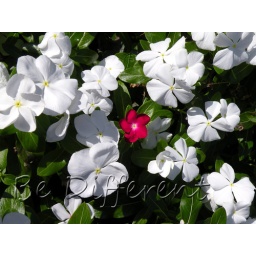
Single dark pink flower surrounded by white